Ernie O'Malley

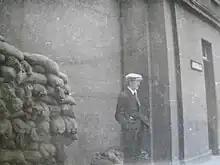
"Black and white photograph of O'Malley wearing a suit and tie and cap, with hands in pockets, looking partly away from the camera as he stands outside a tall building fortified by sandbags to the left"

After some thought, he decided that his sympathies lay with the nationalists: only Irish people had the right to settle Irish questions. Therefore, he and a school friend attacked British troops with a rifle. "My father was given one, a German Mauser", he was told, "... by a soldier who brought it back from the front". This was O'Malley's first experience of using a weapon, a dangerous action that could have cost him his life. He and his friend made their escape before they were surrounded, but not before agreeing to meet up the following night. One commentator states that those responsible for O'Malley's pension claim in the 1930s "appear to have taken him at his word for the three days of peripatetic sniping activity" in the second part of Easter week. The resentment O'Malley felt at the shooting by firing squad of three of the signatories to the proclamation turned to rage at the execution in early May of John MacBride, whom he knew from visits to the family home.